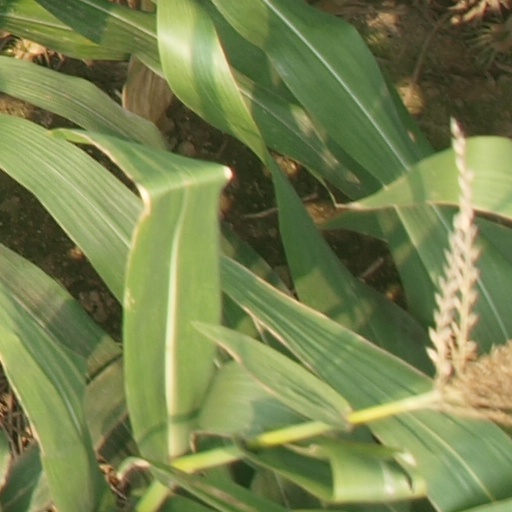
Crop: maize; corn